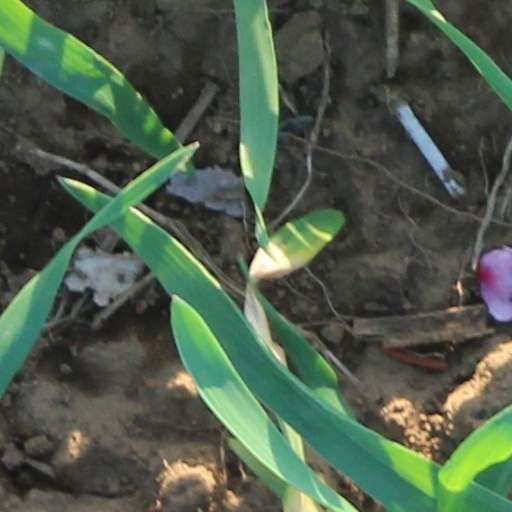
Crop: wheat